Female Agents

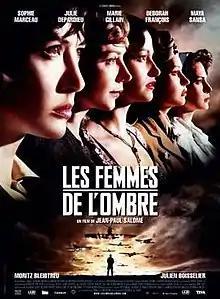
Theatrical release poster

Female Agents is a 2008 French historical drama film directed by Jean-Paul Salomé and starring Sophie Marceau, Julie Depardieu, Marie Gillain, Déborah François, and Moritz Bleibtreu. Written by Salomé and Laurent Vachaud, the film is about female resistance fighters in the Second World War. Jean-Paul Salomé, the director, drew inspiration from an obituary in "The Times" newspaper of Lise de Baissac (Lise Villameur), from Mauritius (then a British colony), one of the heroines of the SOE, named "Louise Desfontaines" in the film and played by Sophie Marceau. The film was partly funded by BBC Films.